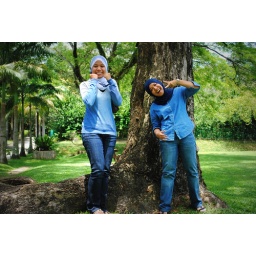
cute ladies under the handsome tree